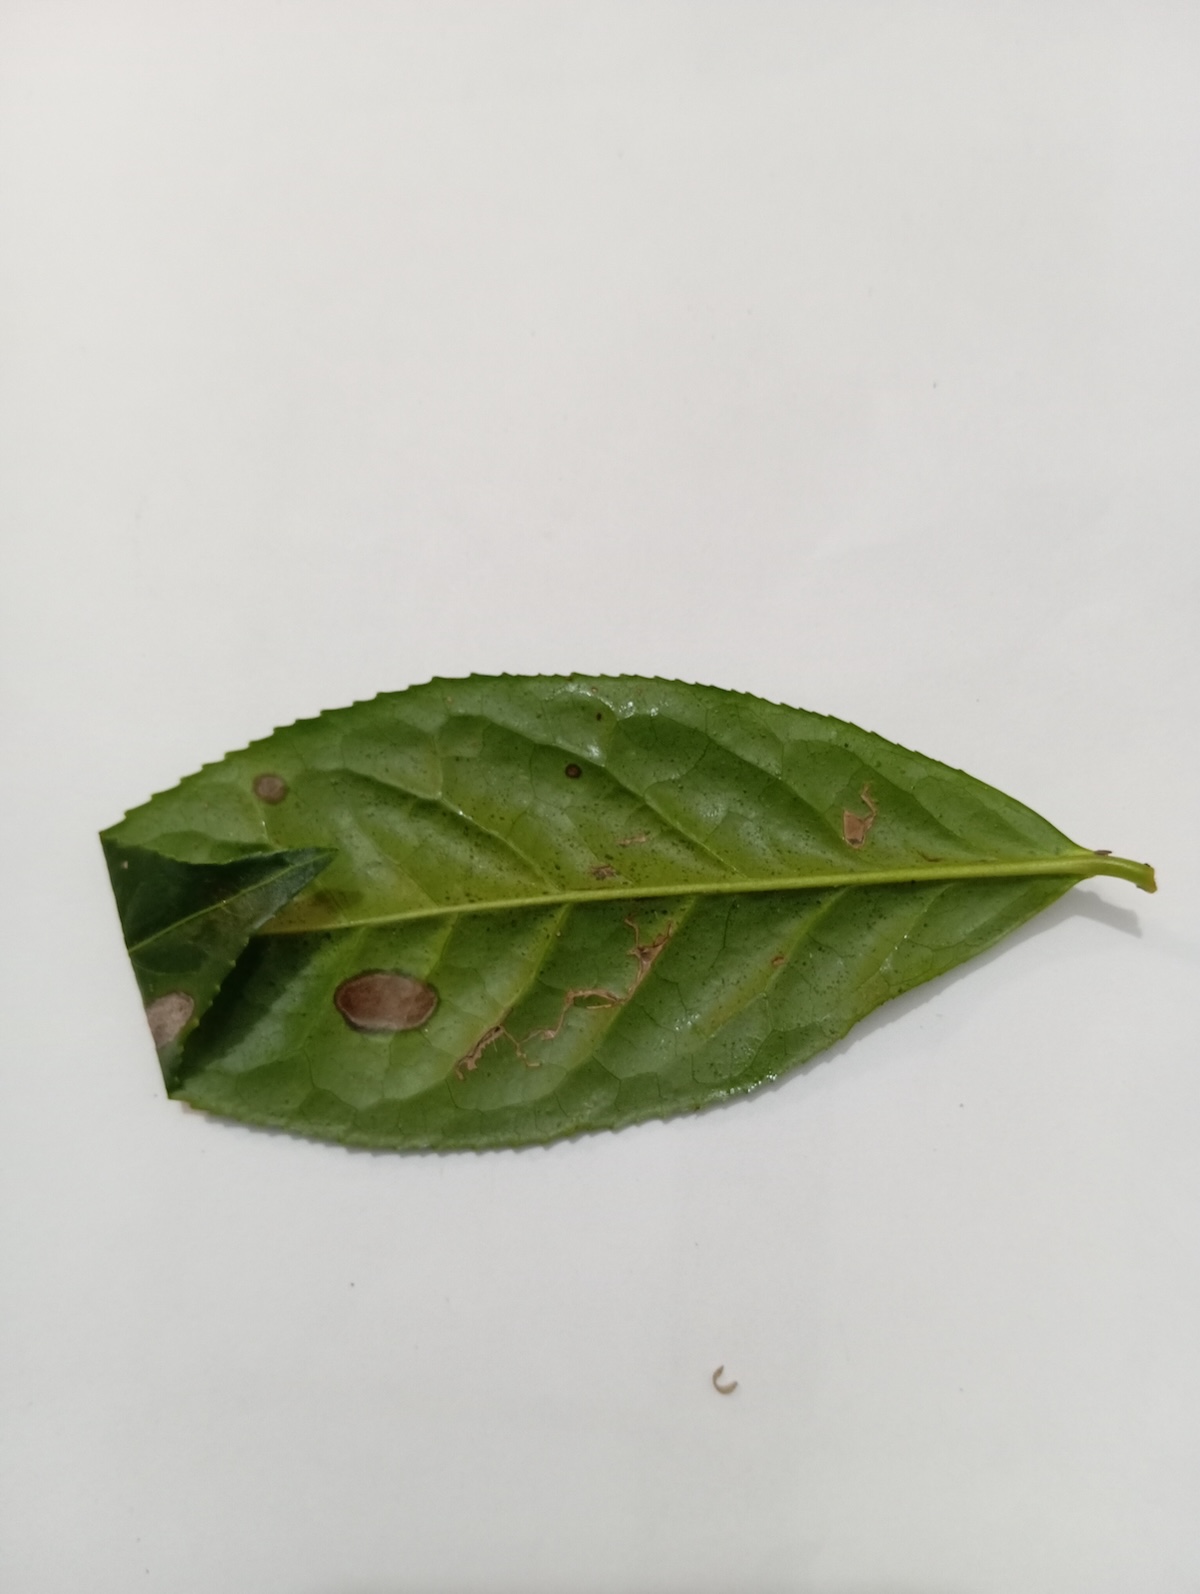
Label: Gray Blight